Johnsons Dock

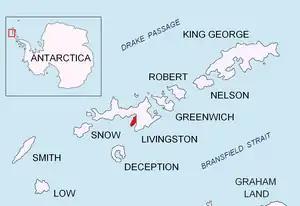
Location of Hurd Peninsula in the South Shetland Islands

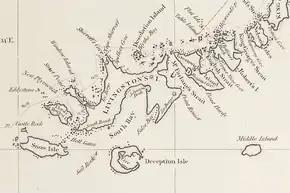
Fragment of George Powell's 1822 chart of the South Shetland Islands and South Orkney Islands featuring Johnsons Dock

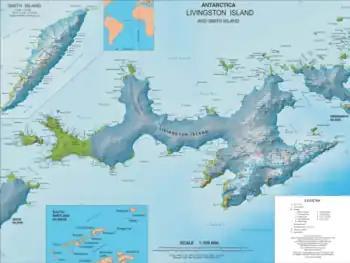
Topographic map of Livingston Island and Smith Island

Johnsons Dock is a sheltered 500 m wide cove indenting for 900 m the northwest coast of Hurd Peninsula on Livingston Island in the South Shetland Islands, Antarctica. It is part of South Bay entered north of Ballester Point. Surmounted by Charrúa Ridge on the northeast. The cove was frequented by early 19th century sealers.